Nagmamahal, Manay Gina

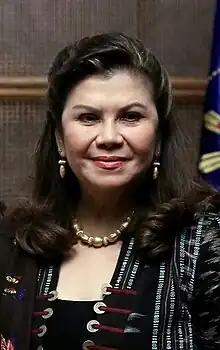
An image of Gina de Venecia.

The TV broadcast featured a weekly story which began on Monday, and concluded on Friday. While the radio broadcast followed the same format, it featured a different true-to-life story, and was an interactive show: listeners participated in formulating the right conclusion for each episode, every Sunday.